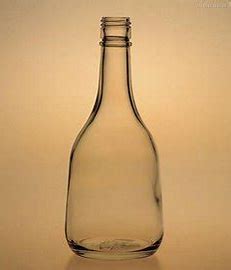
Waste category: plastic